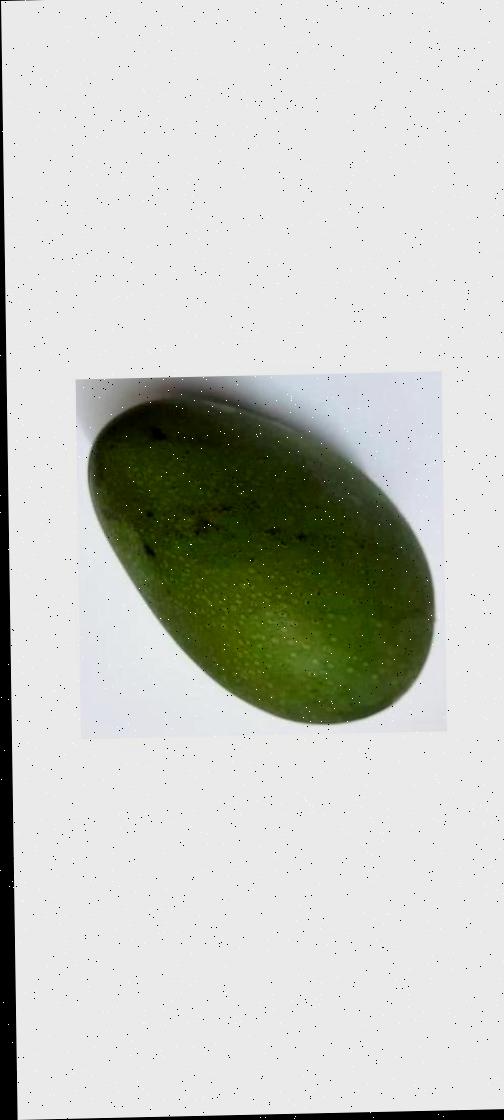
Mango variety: Ashshina Zhinuk